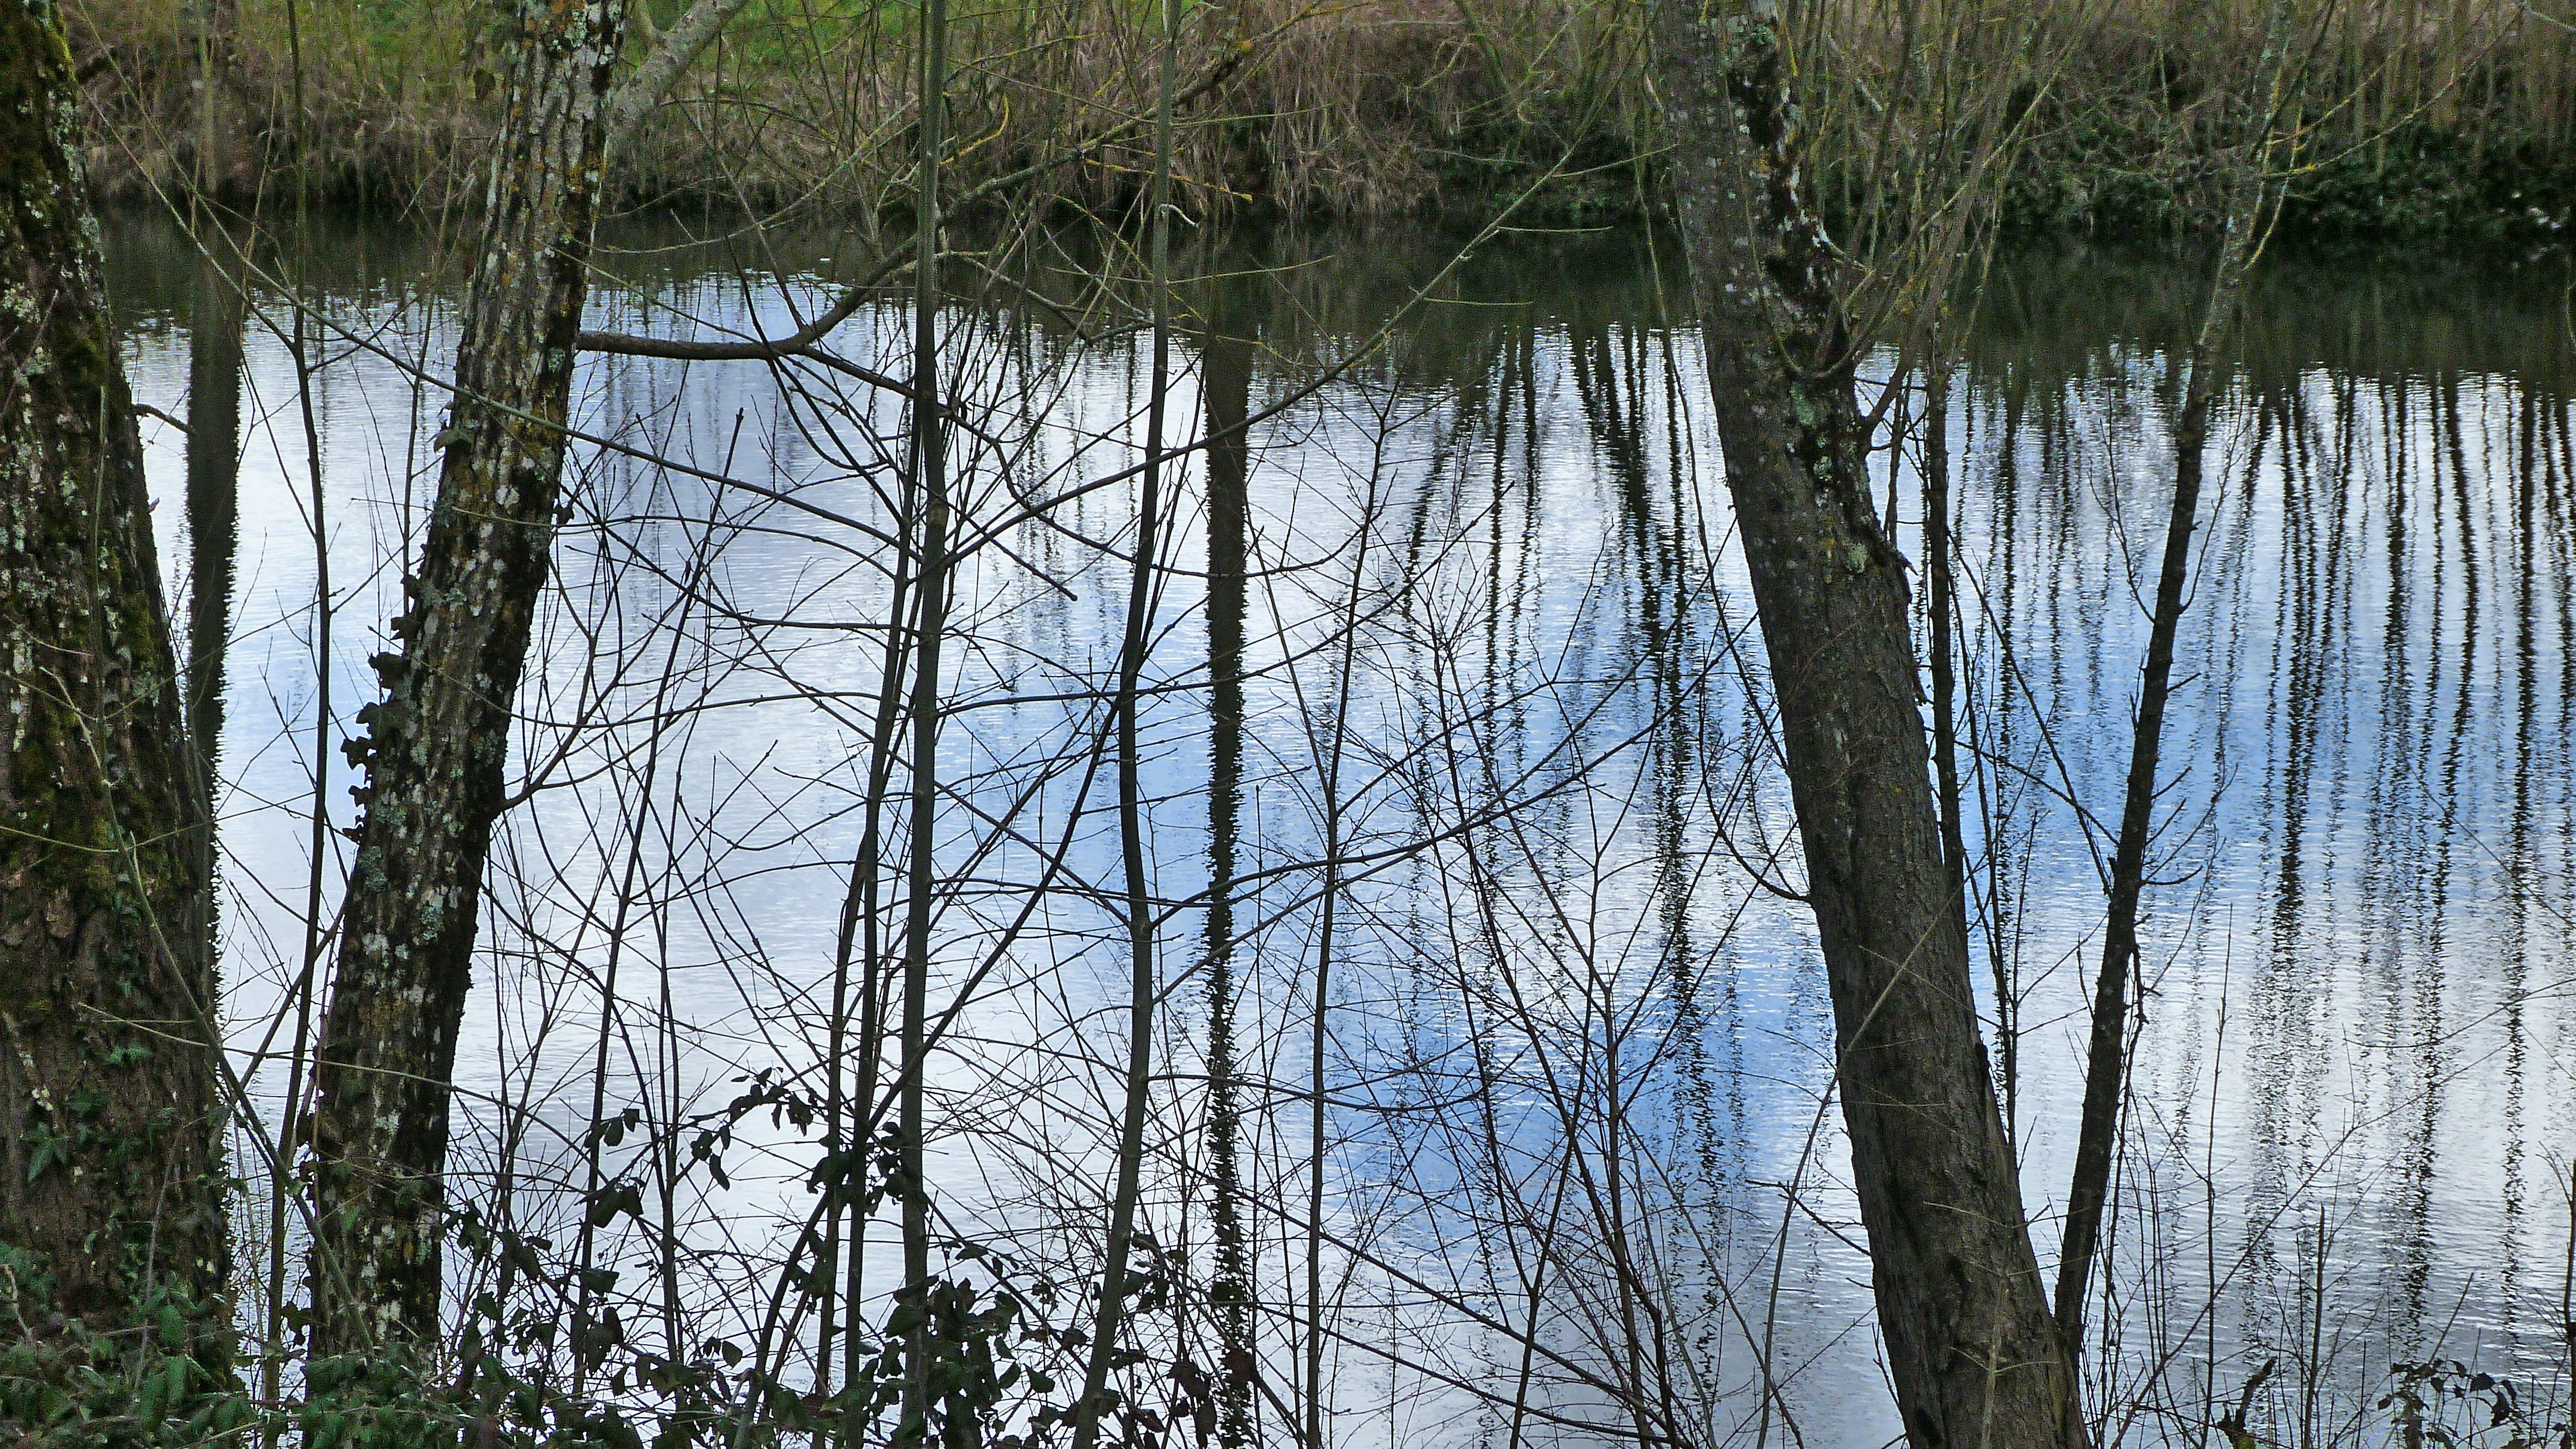
tree, water, nature, forest, marsh, swamp, wilderness, branch, winter, plant, lake, pond, reflection, trees, landscapes, wetland, reflections, woodland, habitat, ecosystem, water plan, natural environment, woody plant, bayou